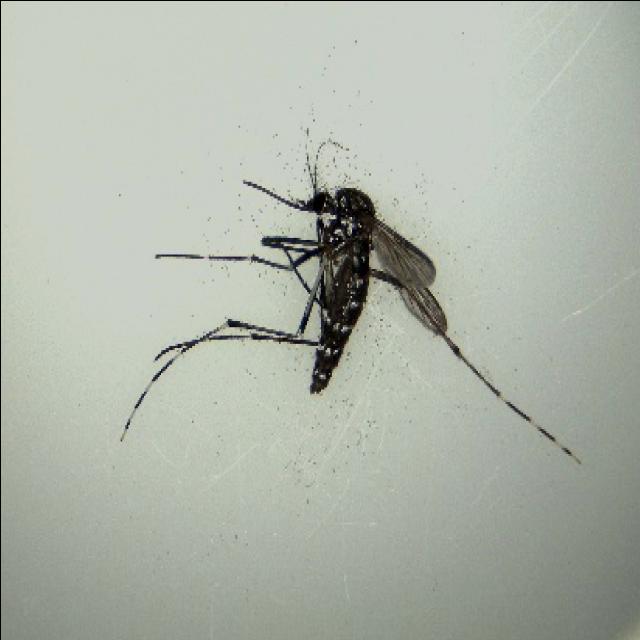
Species: aedes_albopictus